Steinfurter Bagno

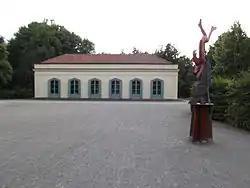
Concerthall

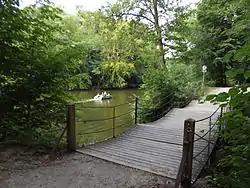
Recreation area

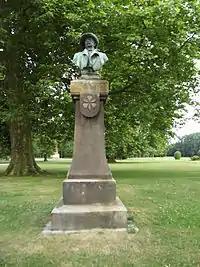
Bismarck statue

Count Charles Paul Ernest of Bentheim-Steinfurt founded it in 1765 with the intention of creating a summer residence for his family. The initial design adhered to the French garden tradition of imposing strict order and symmetry on the layout. Following Count Louis' succession in 1780, the park saw the addition of various buildings and structures, including the so-called Greece and Egypt, as well as imitations of Oriental and Far-Eastern styles. The oldest surviving layout dates from 1787 and includes 105 buildings, fountains, bridges, statues, islands, gardens, and paths crammed onto a 125-hectare plot.